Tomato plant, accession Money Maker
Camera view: bottom (45 deg); turntable rotation: 270 degrees
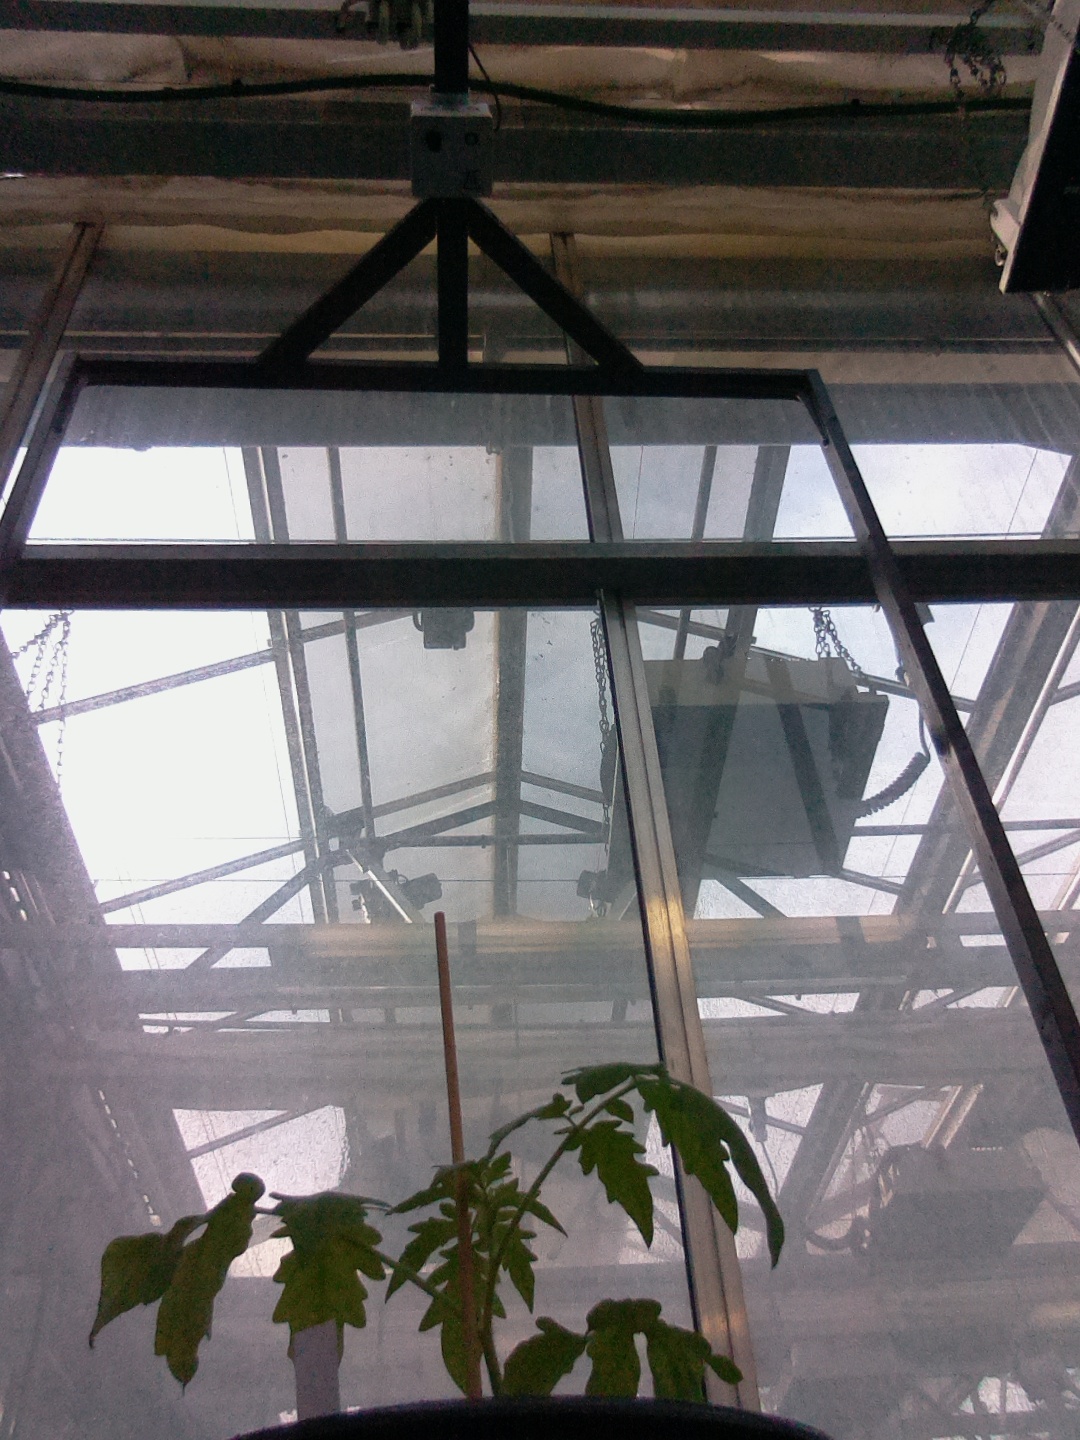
BBCH growth stage 13: 6 of true leaves visible